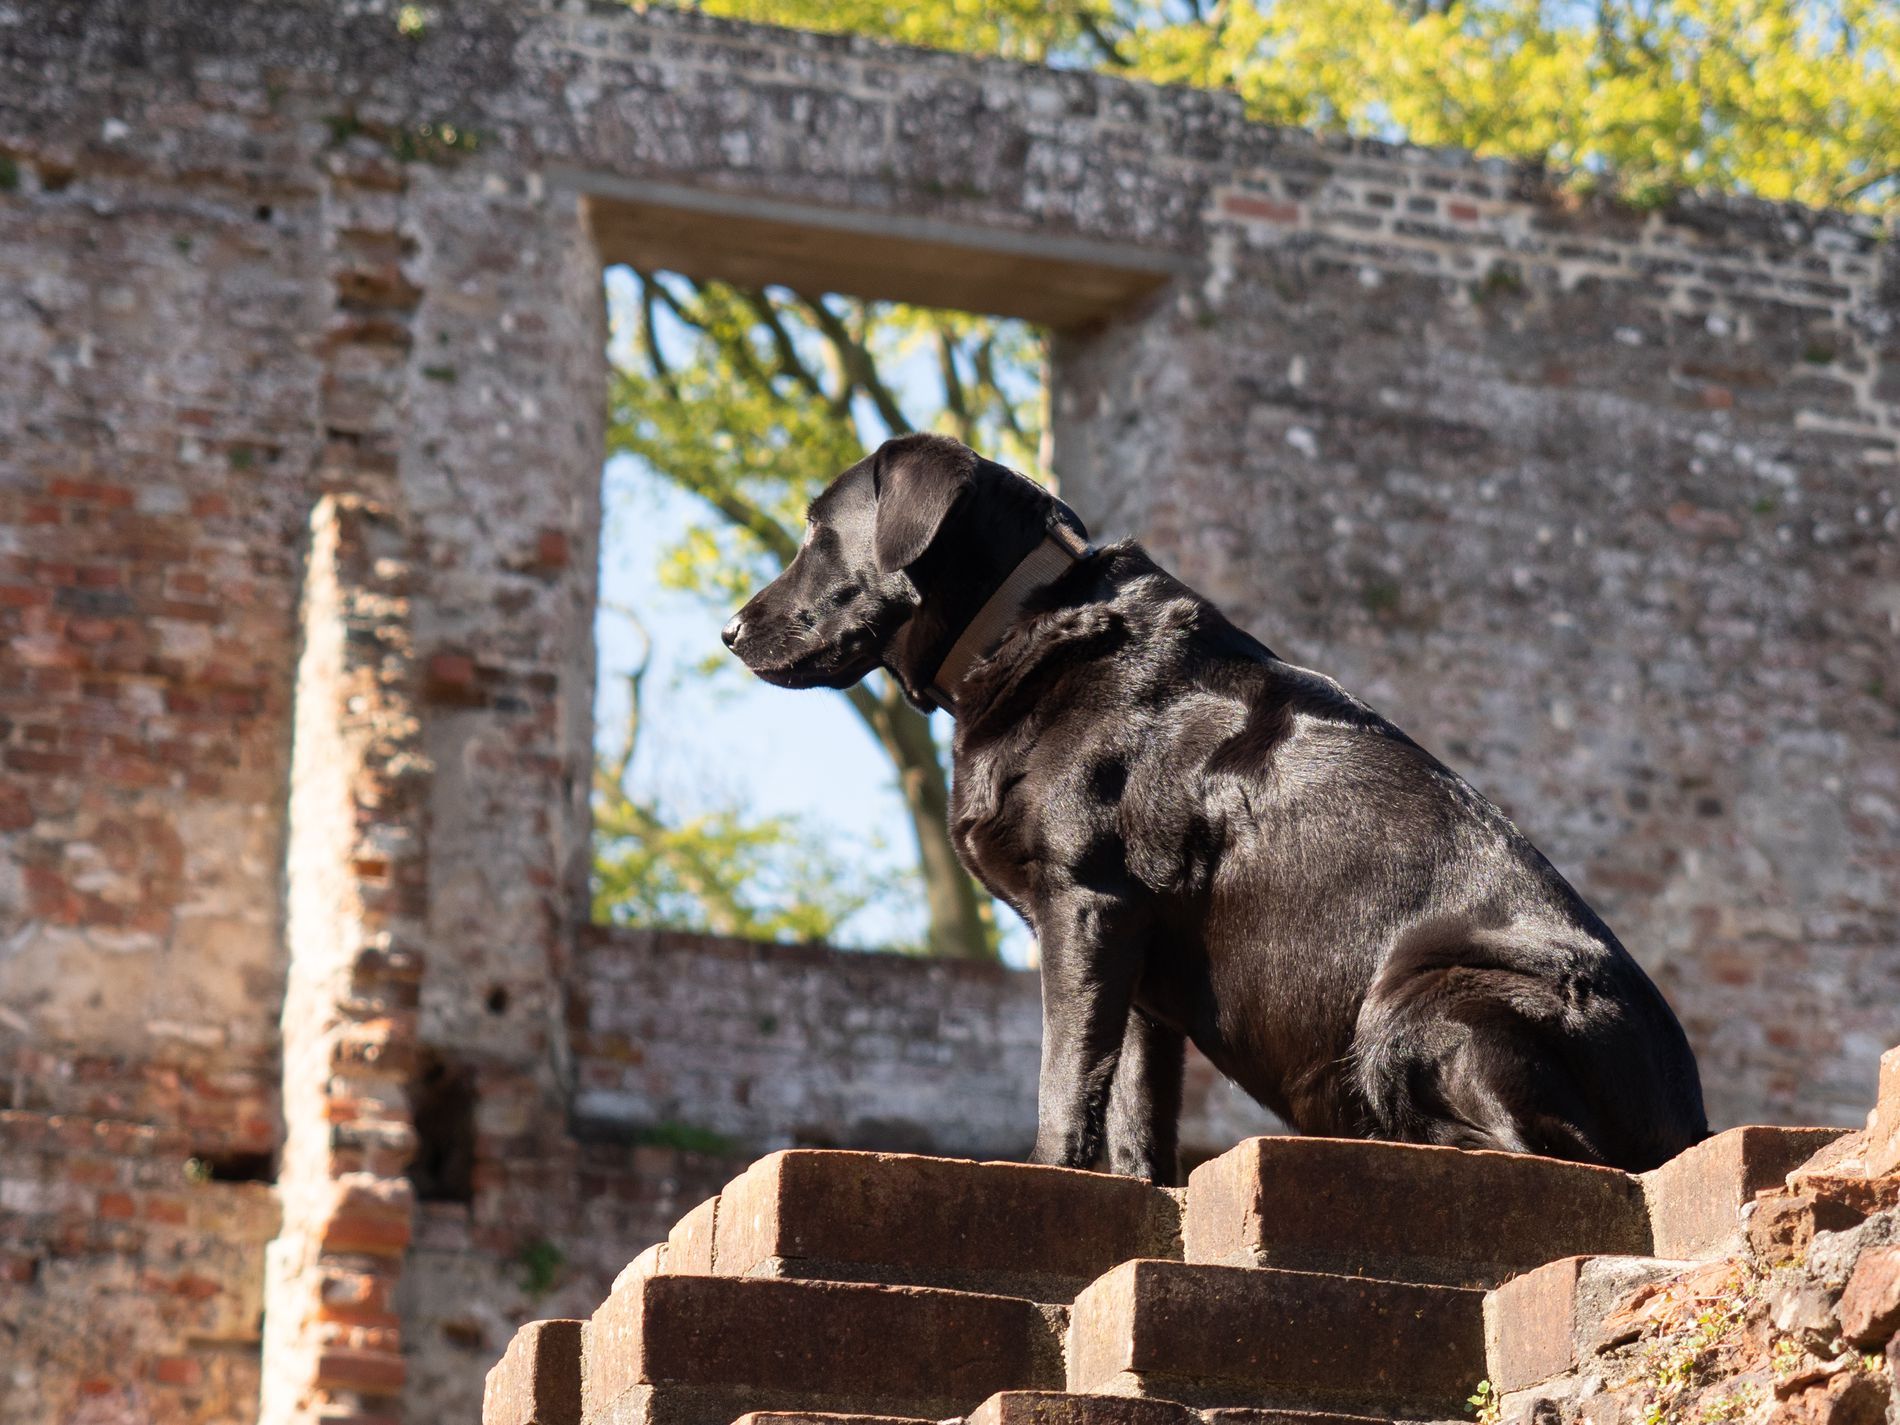
black dog
A black dog, is sitting on a brick stairway within the ruins of an old stone structure.
 The background features a weathered wall with a large, rectangular window opening that frames green foliage and tree branches from outside.
The scene captures a black dog sitting on brick steps within the ruins of an old stone building, framed naturally by a large window-like opening.
Shot at eye level.
The color palette is earthy, featuring warm browns, grays, and greens.
The photography style is a mix of portrait and environmental.
Labels: Brick, Architecture, Building, Wall, Animal, Canine, Dog, Labrador Retriever, Mammal, Pet, Ruins, Rock, Slate, Stone Wall, Puppy, Hound, plant, stone structure, Trees
Camera: OLYMPUS CORPORATION E-M1MarkII
Lens: OLYMPUS M.12-40mm F2.8
Aperture: F2.8
Exposure: 1/800 sec
ISO: 200
Focal length: 40.0 mm